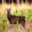
Label: deer